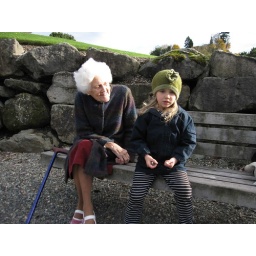
in Tacoma--at park on water by Nanny's house